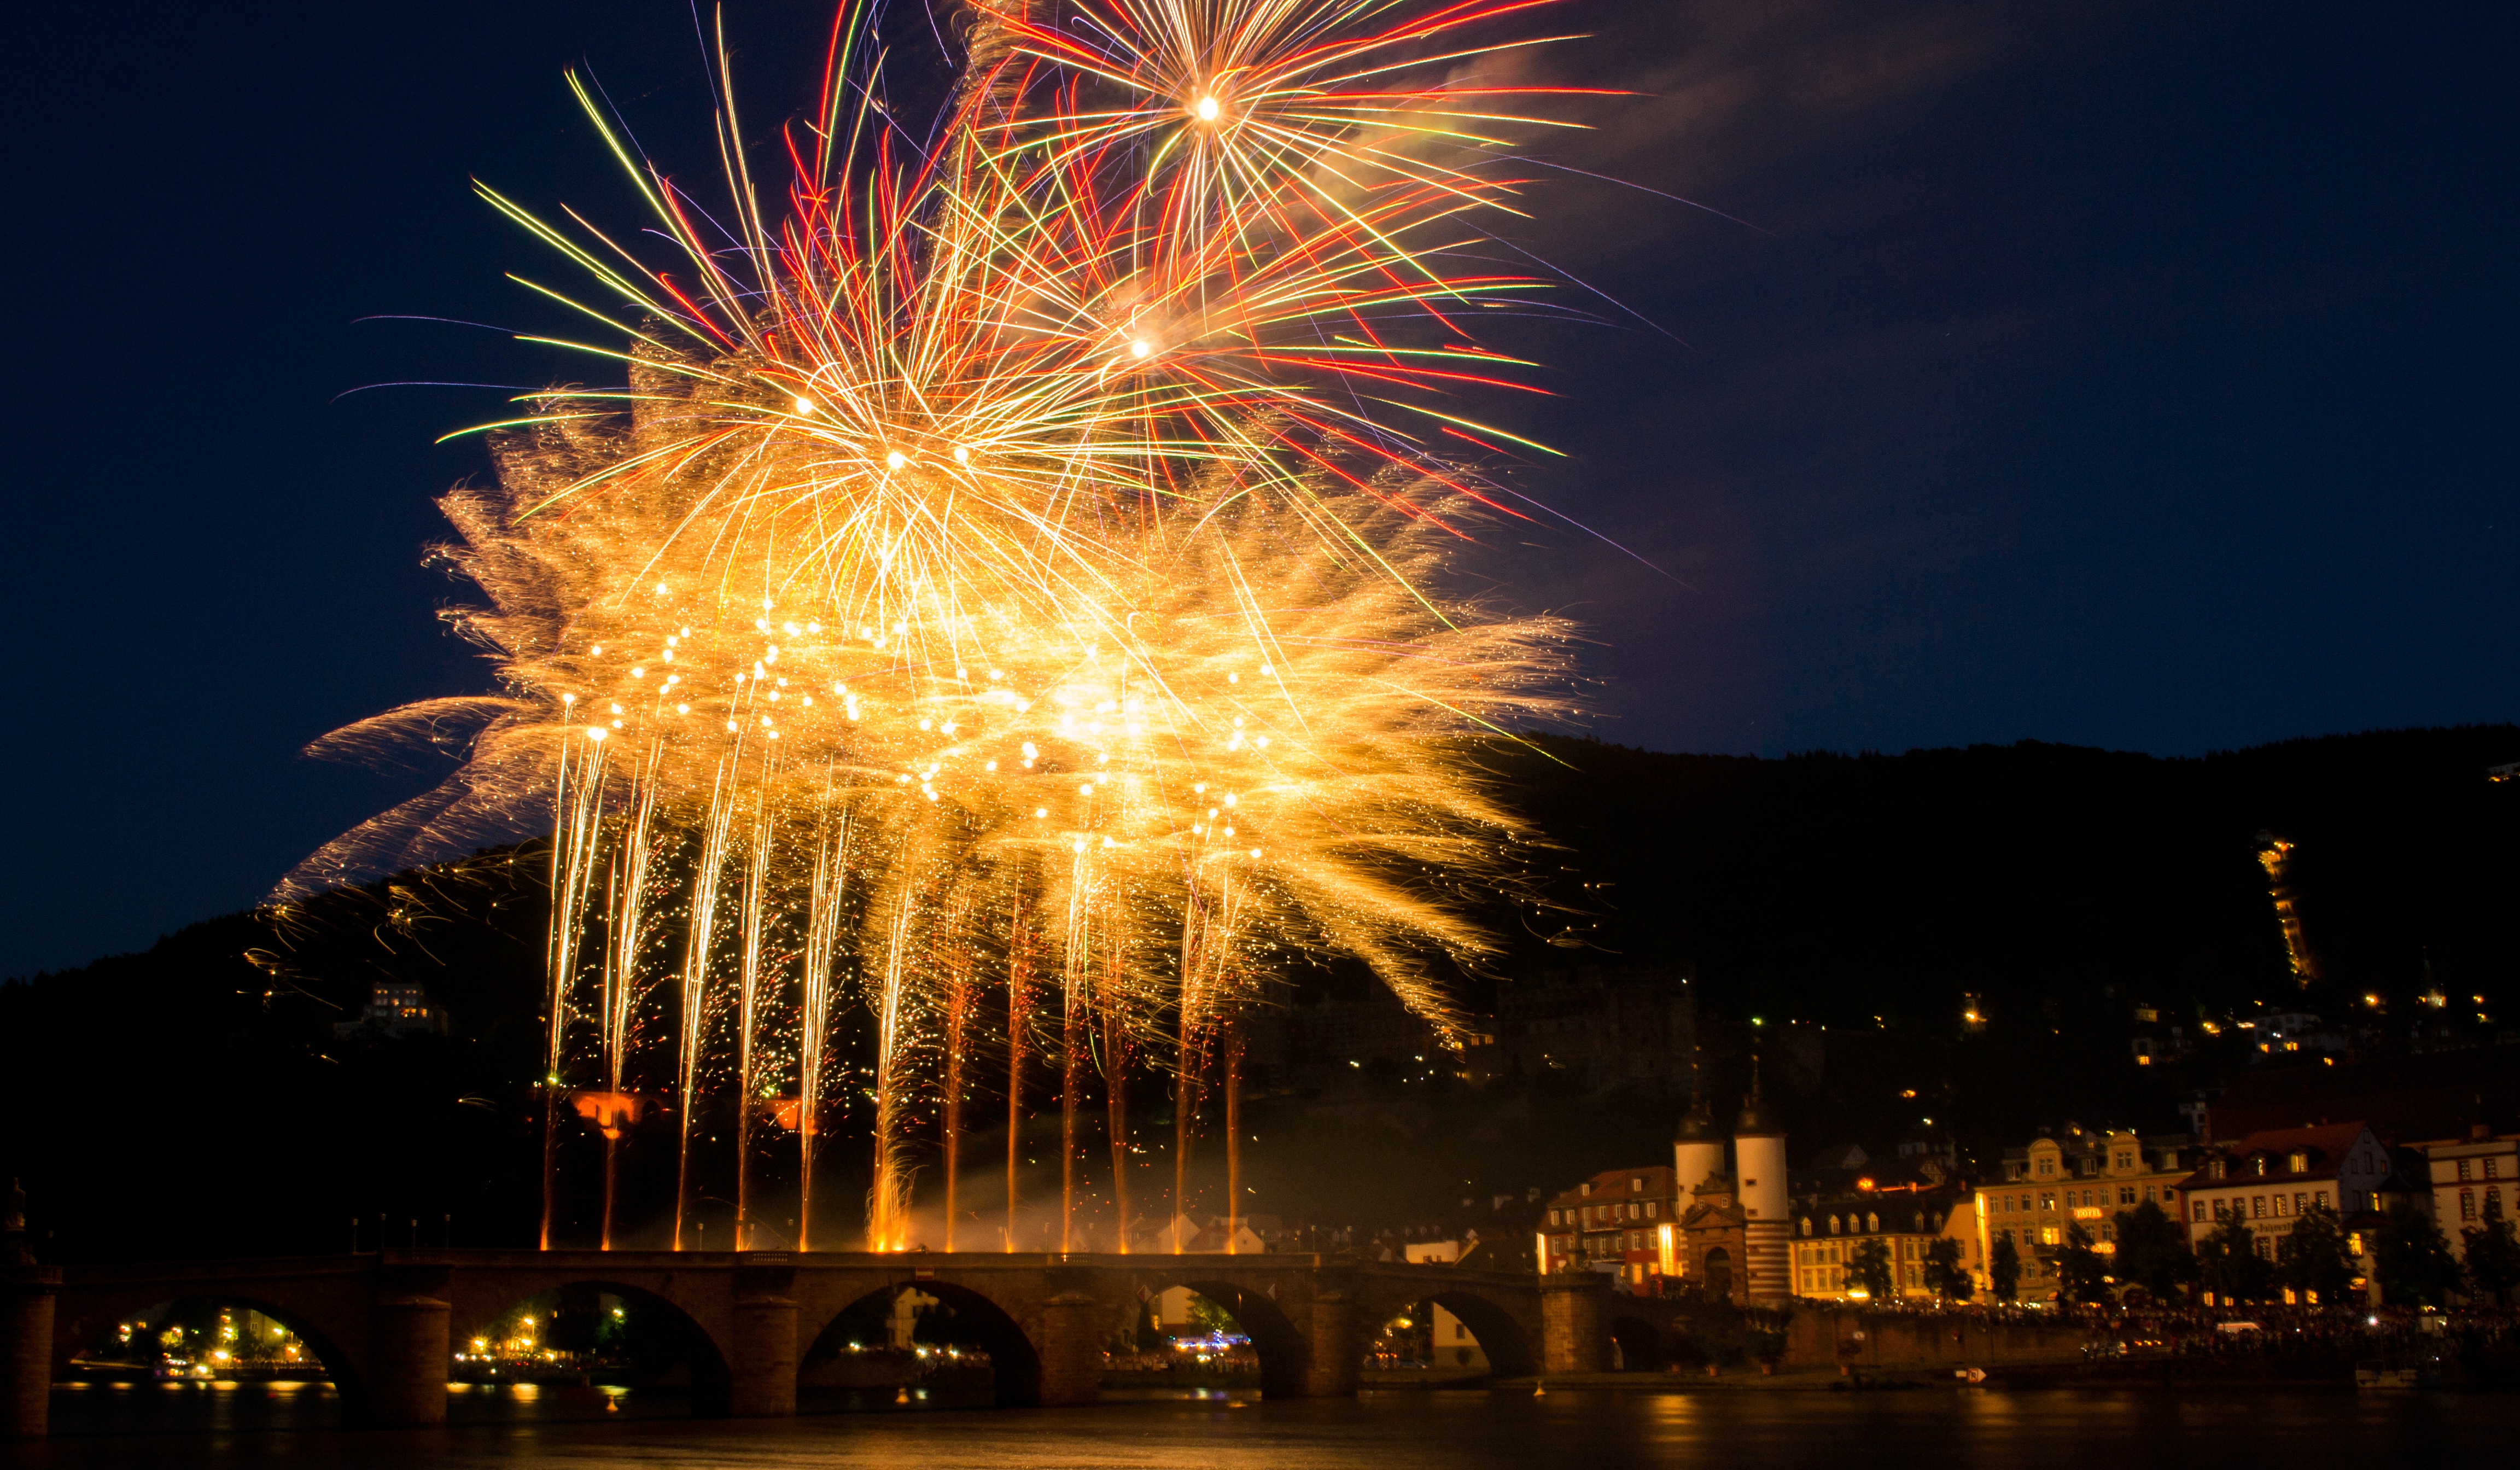
bridge, night, recreation, castle, heidelberg, lighting, fireworks, fortress, event, neckar, outdoor recreation